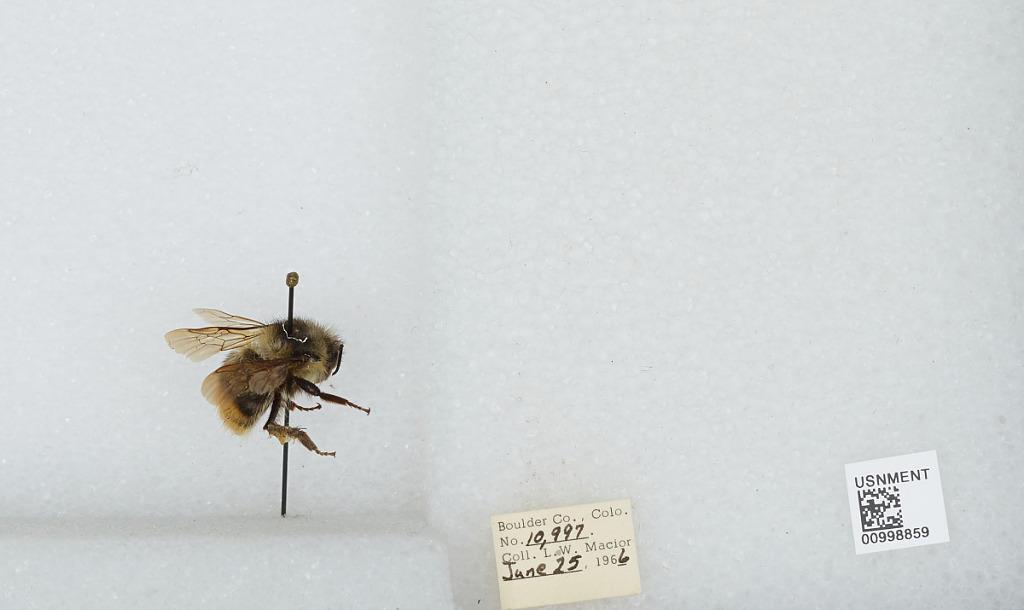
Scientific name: Bombus (Pyrobombus) mixtus Cresson
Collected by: L. Macior
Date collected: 1966-6-25
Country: United States
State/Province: Colorado
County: Boulder
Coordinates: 40.015, -105.27